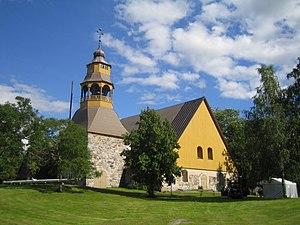
Cet article recense les églises évangéliques-luthériennes de Finlande.